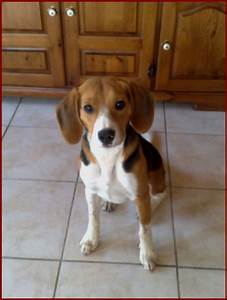
Label: cane